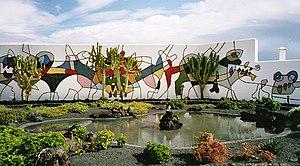
Fresque murale dans le jardin de la fondation.